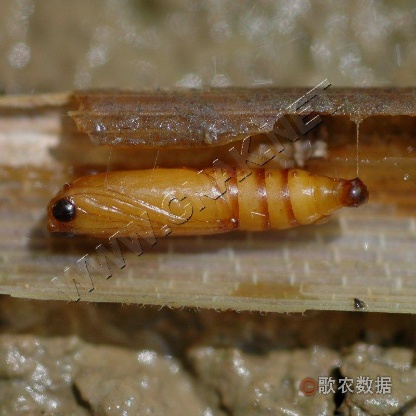
Nhãn: Sâu cuốn lá lớn ( Rice skipper)